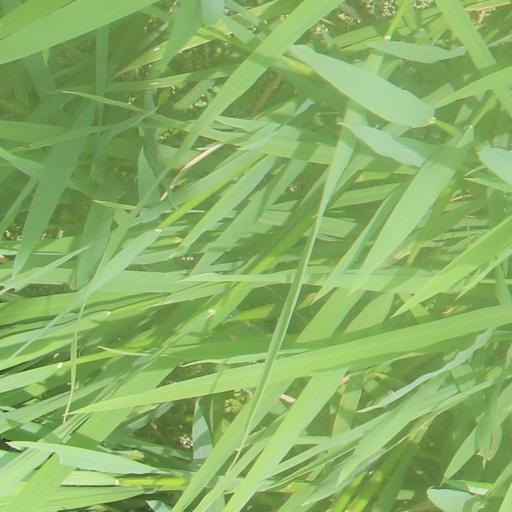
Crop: rice